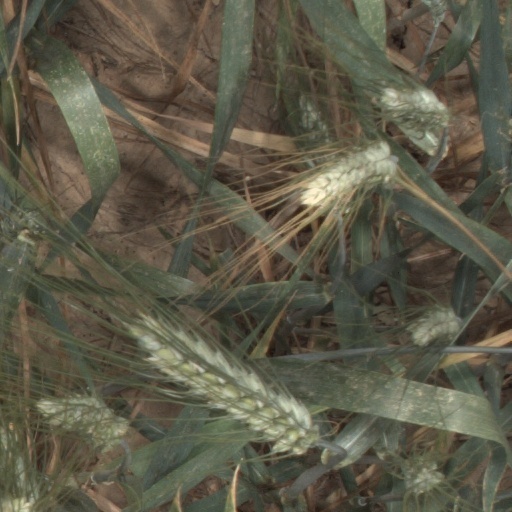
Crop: wheat